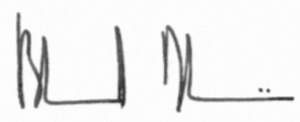
Bertrand Delanoë
Bertrand Delanoë er en fransk politiker, der i årene 2001-2014 var borgmester i Paris. Delanoë er søn af en tunesisk-fransk far og en fransk mor og har boet i Frankrig siden teenageårene. Han blev politisk aktiv som 23-årig, da han blev sekretær i socialistpartiet i Aveyron. I 1977 blev han for første gang valgt til byrådet i Paris, og i 1993 blev han formand for Parti Socialiste i Paris. Han blev valgt til Senatet i 1995, hvor han er formand for udenrigs- og forsvarsudvalget.